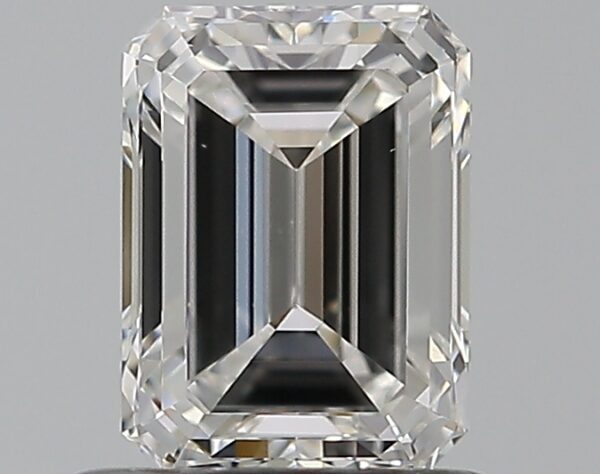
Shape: emerald
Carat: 0.8
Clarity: VVS1
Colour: E
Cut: EX
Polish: EX
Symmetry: VG
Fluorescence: N
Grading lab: GIA
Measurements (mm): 6.15 x 4.51 x 3.06